United States Army Air Service

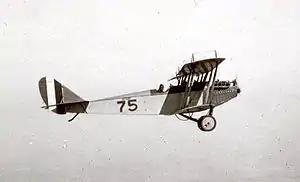
Curtiss JN-4 trainer

"Though the casualties in the air force were small compared with the total strength, the casualty rate of the flying personnel at the front was somewhat above the Artillery and Infantry rates... The results of allied and American experience at the front indicate that two aviators lose their lives in accidents for each aviator killed in battle." —"Report of the Secretary of War, 1919"